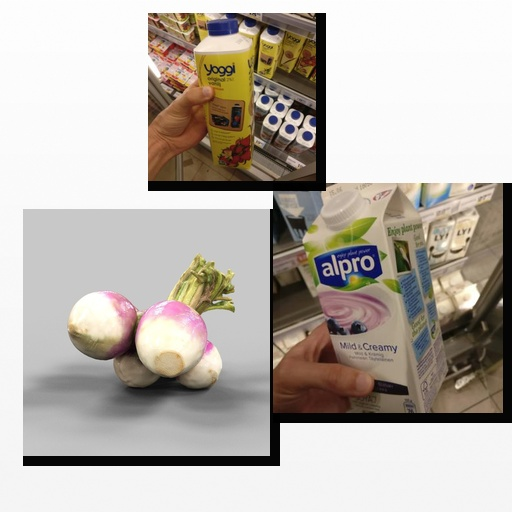
Food items: strawberry_yogurt, turnip, blueberry_soyghurt